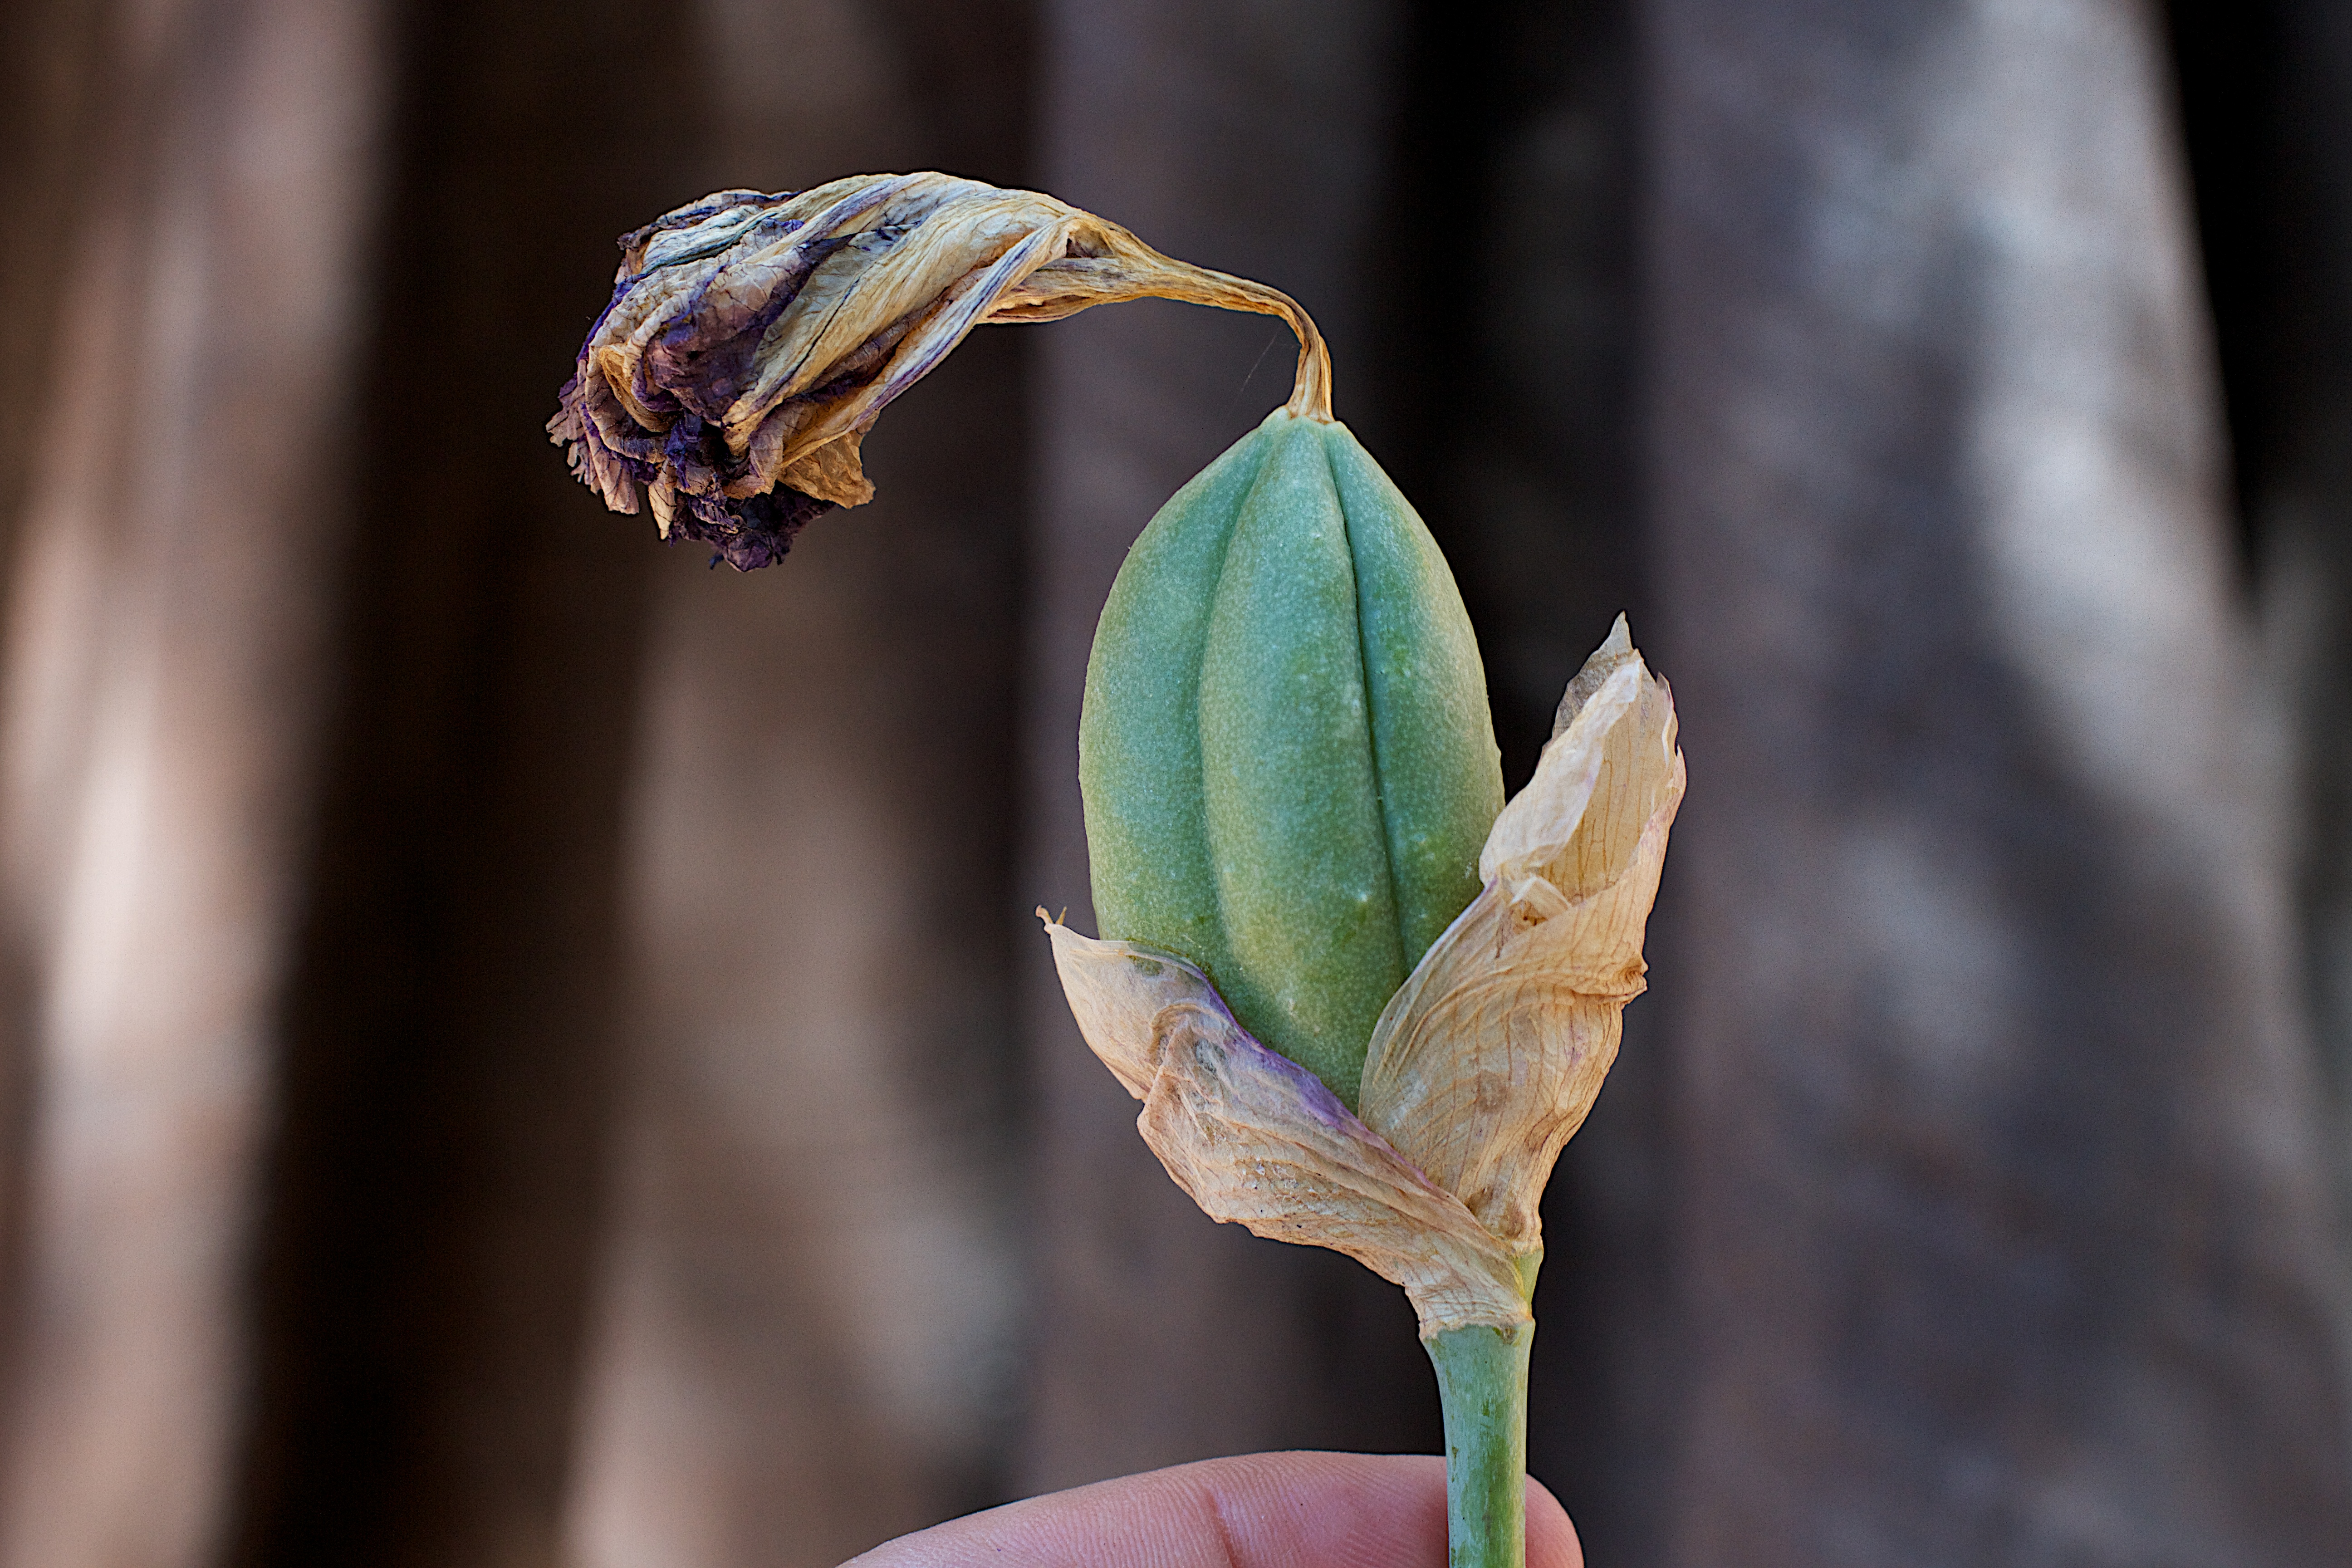
nature, branch, plant, photography, leaf, flower, spring, green, insect, botany, flora, fauna, invertebrate, close up, iris, bud, macro photography, plant stem